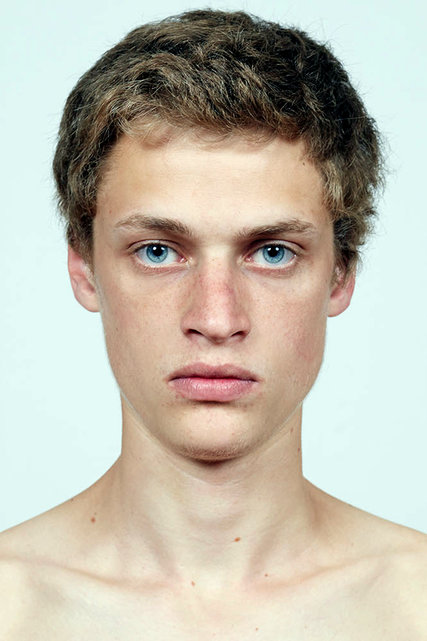
Gender: men